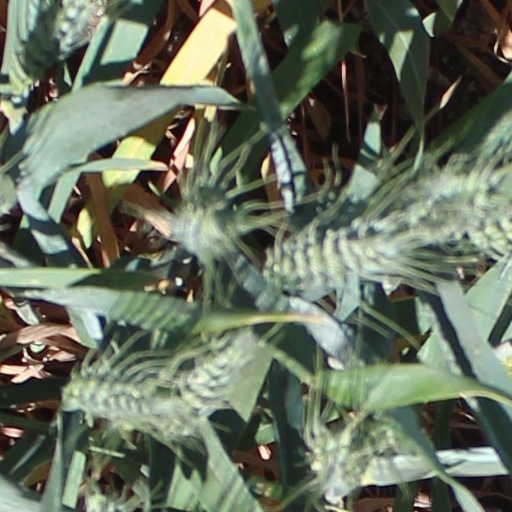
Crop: wheat